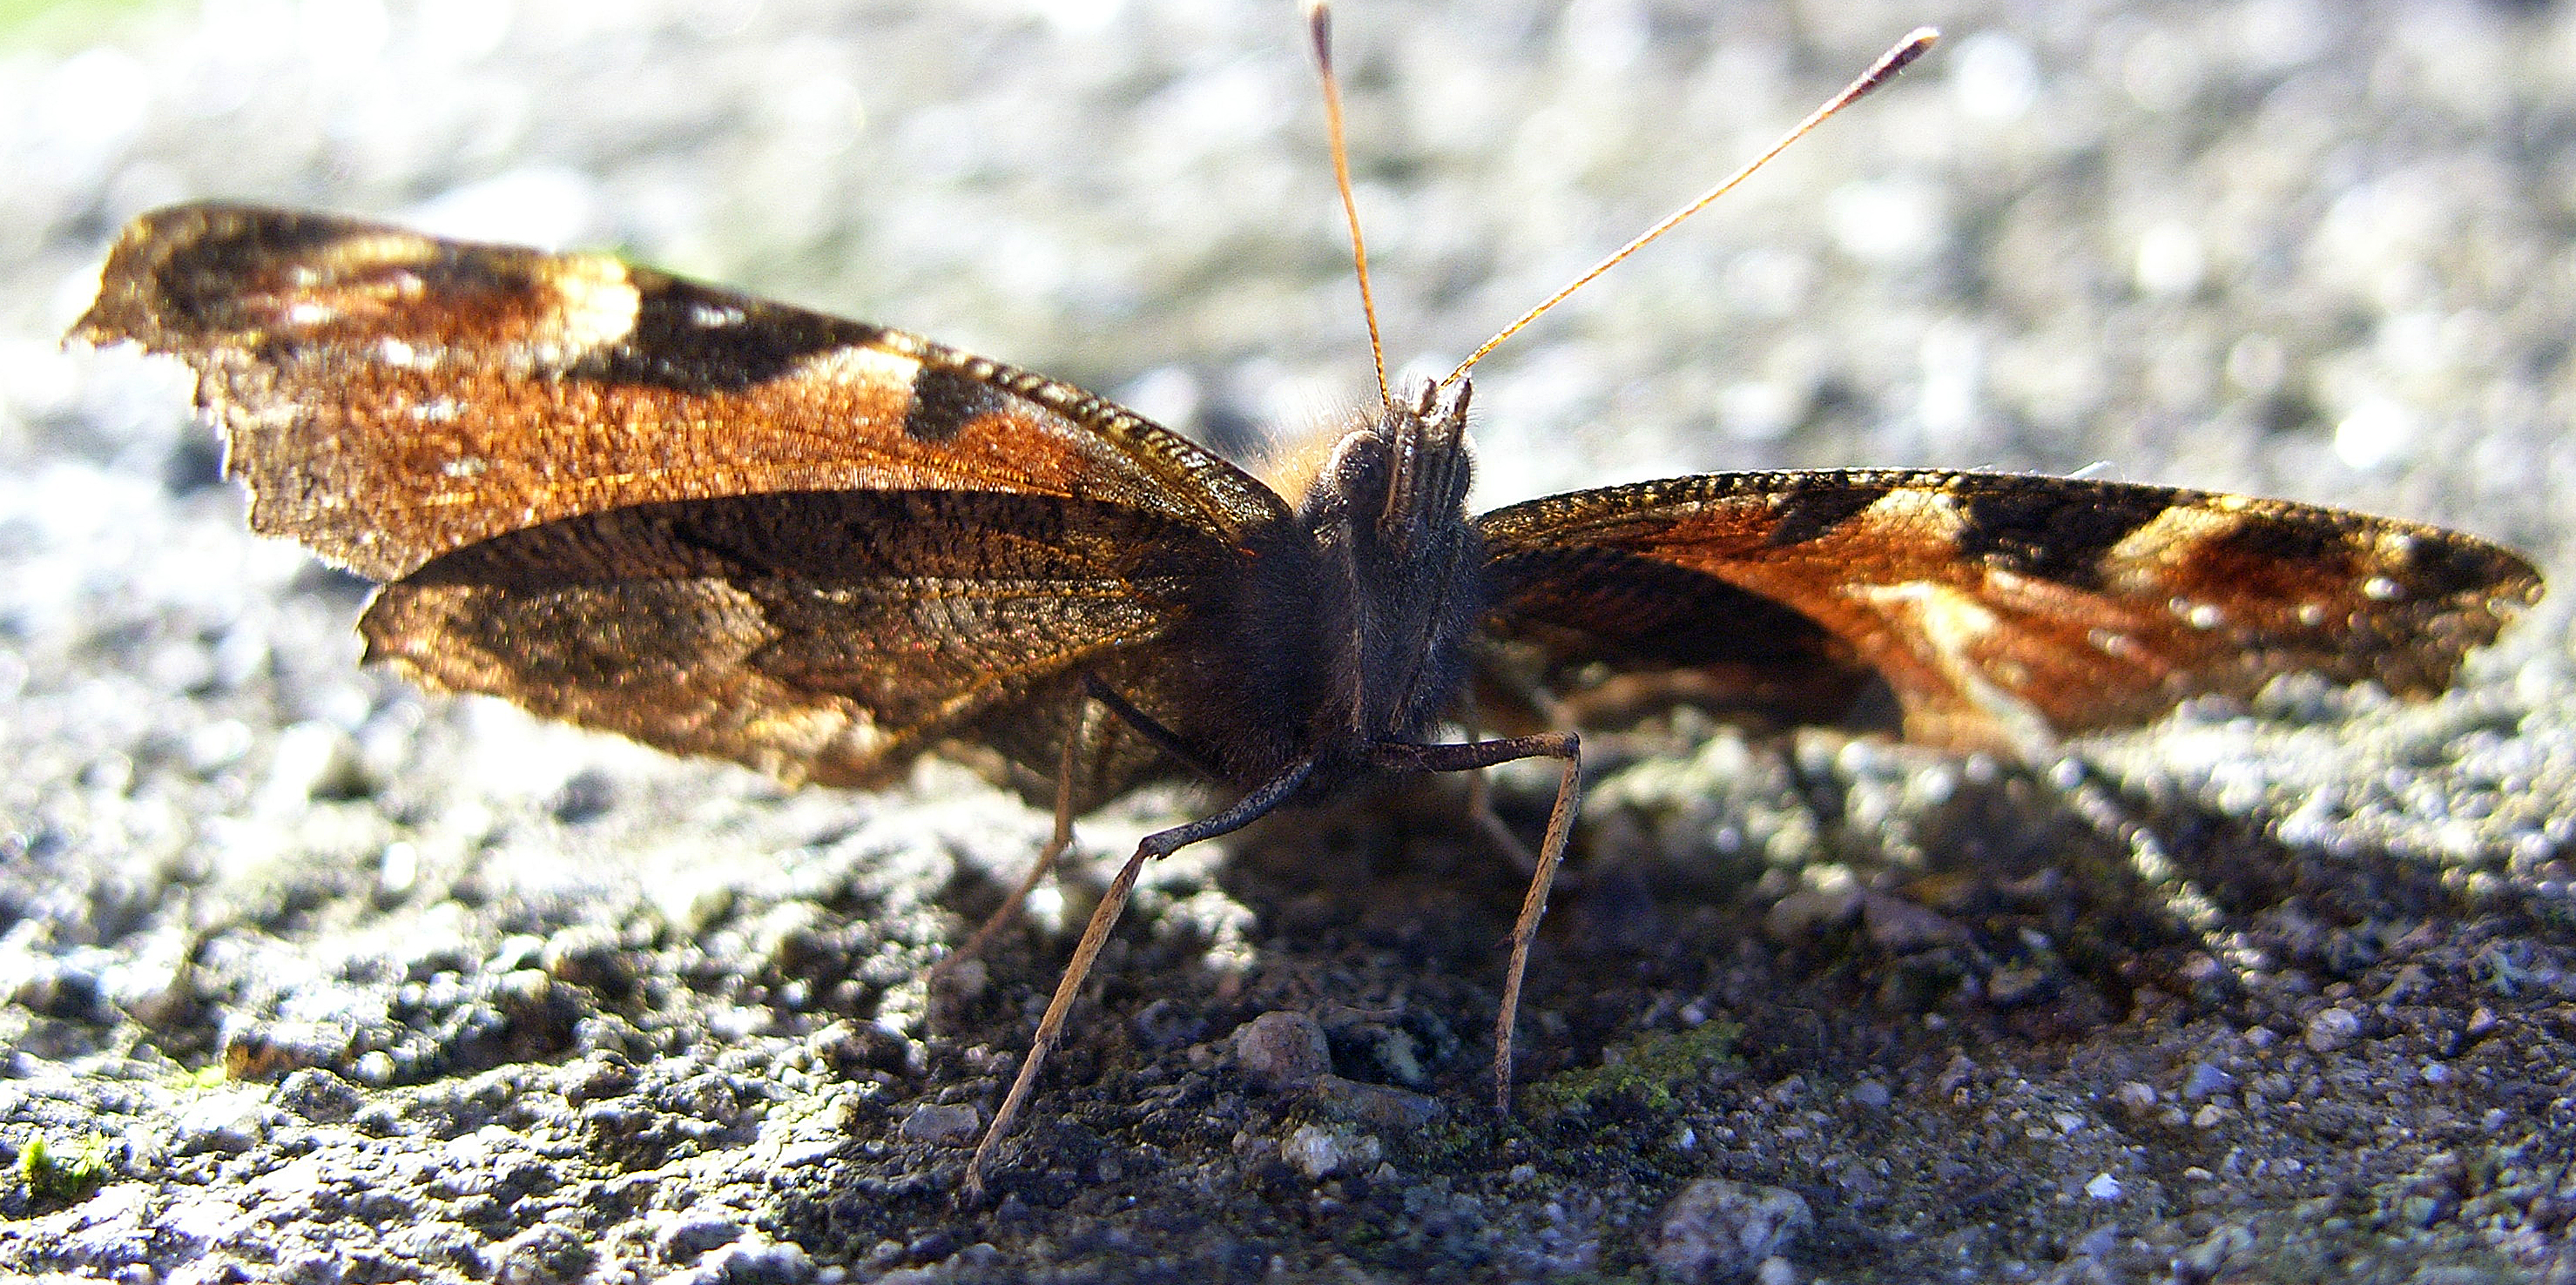
nature, wing, photography, leaf, wildlife, insect, moth, butterfly, fauna, invertebrate, close up, ggl1, macro photography, arthropod, natureanimals, pollinator, moths and butterflies, lycaenid